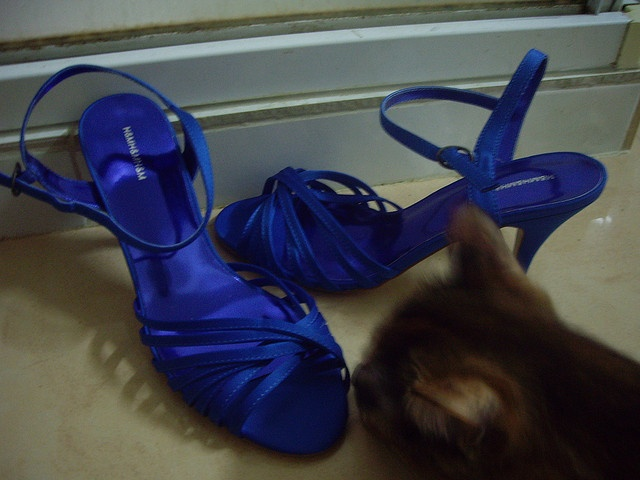
a couple of blue shoes that are next to a cat
A view of a kitten sniffing a pair of high hill shoes.
A cat om a rug smelling a satin blue shoe.
A pair of shoes with a cat walking towards them.
a cat sniffing a pair of blue high heels